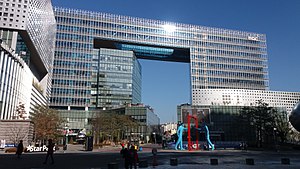
Munhwa Broadcasting Corporation
"Munhwa Broadcasting Corporation er et er et af de førende tv- og radionetvirksomheder i Sydkorea. Munhwa er det koreanske ord for ""kultur"". Dets flagskibs jordbaserede tv-station MBC TV er kanal 11 til Digital.